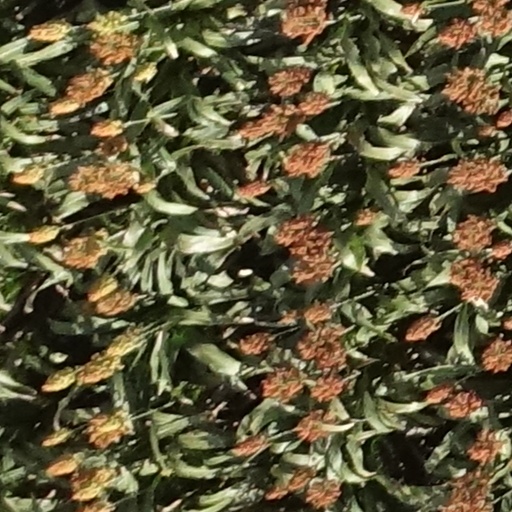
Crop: sorghum